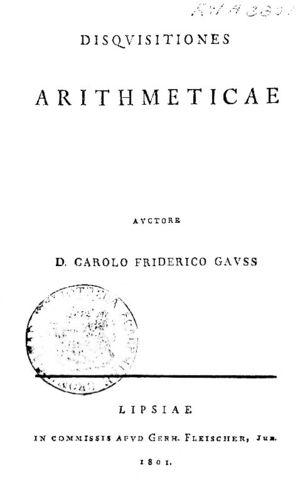
Traditionnellement, la théorie des nombres est une branche des mathématiques qui s'occupe des propriétés des nombres entiers. Plus généralement, le champ d'étude de cette théorie concerne une large classe de problèmes qui proviennent naturellement de l'étude des entiers. La théorie des nombres occupe une place particulière en mathématiques, à la fois par ses connexions avec de nombreux autres domaines, et par la fascination qu'exercent ses théorèmes et ses problèmes ouverts, dont les énoncés sont souvent faciles à comprendre, même pour les non-mathématiciens. C'est ce qu'exprime la citation suivante, de Jürgen Neukirch :
Disquisitiones arithmeticae est un livre de théorie des nombres écrit par le mathématicien allemand Carl Friedrich Gauss. Sa première publication date de 1801. Dans ce livre, Gauss réorganise le domaine en incluant des résultats obtenus par certains de ses prédécesseurs, comme Fermat, Euler, Lagrange ou Legendre, mais ajoute surtout des contributions importantes, qu'il s'agisse de notions, de théorèmes ou de démonstrations. Lu et retravaillé par de nombreux mathématiciens au cours des deux derniers siècles, le livre a instauré des normes de rigueur nouvelles et a eu un impact décisif sur des sujets aussi variés que la théorie de Galois, les tests de primalité ou la théorie des idéaux. Il a été traduit en plusieurs langues et reste une source de réflexion vivante, comme en témoignent les travaux récents de Manjul Bhargava en 2004.
En mathématiques, et plus précisément, en théorie algébrique des nombres, un entier de Gauss est un élément de l'anneau des entiers quadratiques de l'extension quadratique des rationnels de Gauss. Il s'agit donc d'un nombre complexe dont la partie réelle et la partie imaginaire sont des entiers relatifs.
En mathématiques et plus précisément en algèbre, un nombre premier de Gauss est l'équivalent d'un nombre premier pour l'anneau ℤ[i] des entiers de Gauss. Cette notion est utilisée en théorie algébrique des nombres.
En mathématiques, plus précisément en algèbre commutative, le polynôme cyclotomique usuel associé à un entier naturel n est le polynôme unitaire dont les racines complexes sont les racines primitives n-ièmes de l'unité. Son degré vaut φ, où φ désigne la fonction indicatrice d'Euler. Il est à coefficients entiers et irréductible sur ℚ. Lorsqu'on réduit ses coefficients modulo un nombre premier p ne divisant pas n, on obtient un polynôme unitaire à coefficients dans le corps fini Fₚ, et dont les racines sont les racines primitives n-ièmes de l'unité dans la clôture algébrique de ce corps, mais qui n'est plus nécessairement irréductible. Pour tout entier m, le polynôme Xᵐ – 1 est le produit des polynômes cyclotomiques associés aux diviseurs de m.
En mathématiques et plus précisément en théorie algébrique des nombres, l’arithmétique modulaire est un ensemble de méthodes permettant la résolution de problèmes sur les nombres entiers. Ces méthodes dérivent de l’étude du reste obtenu par une division euclidienne.